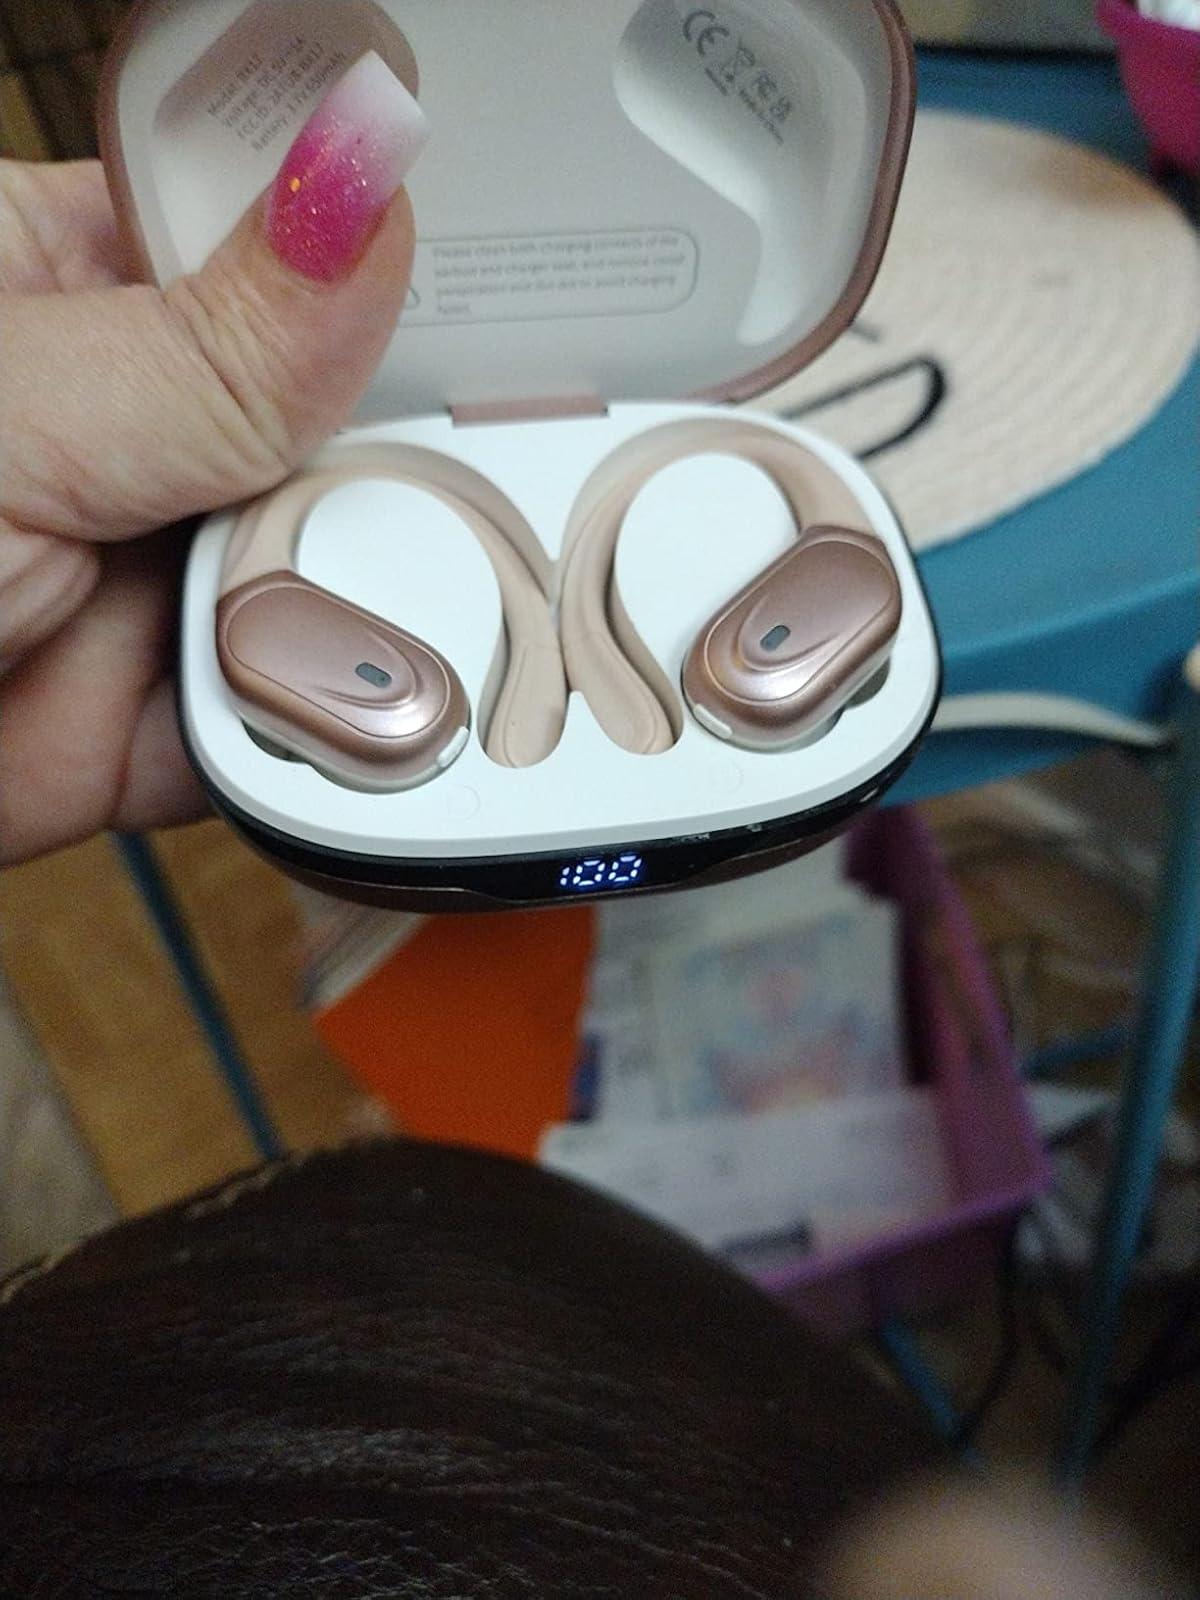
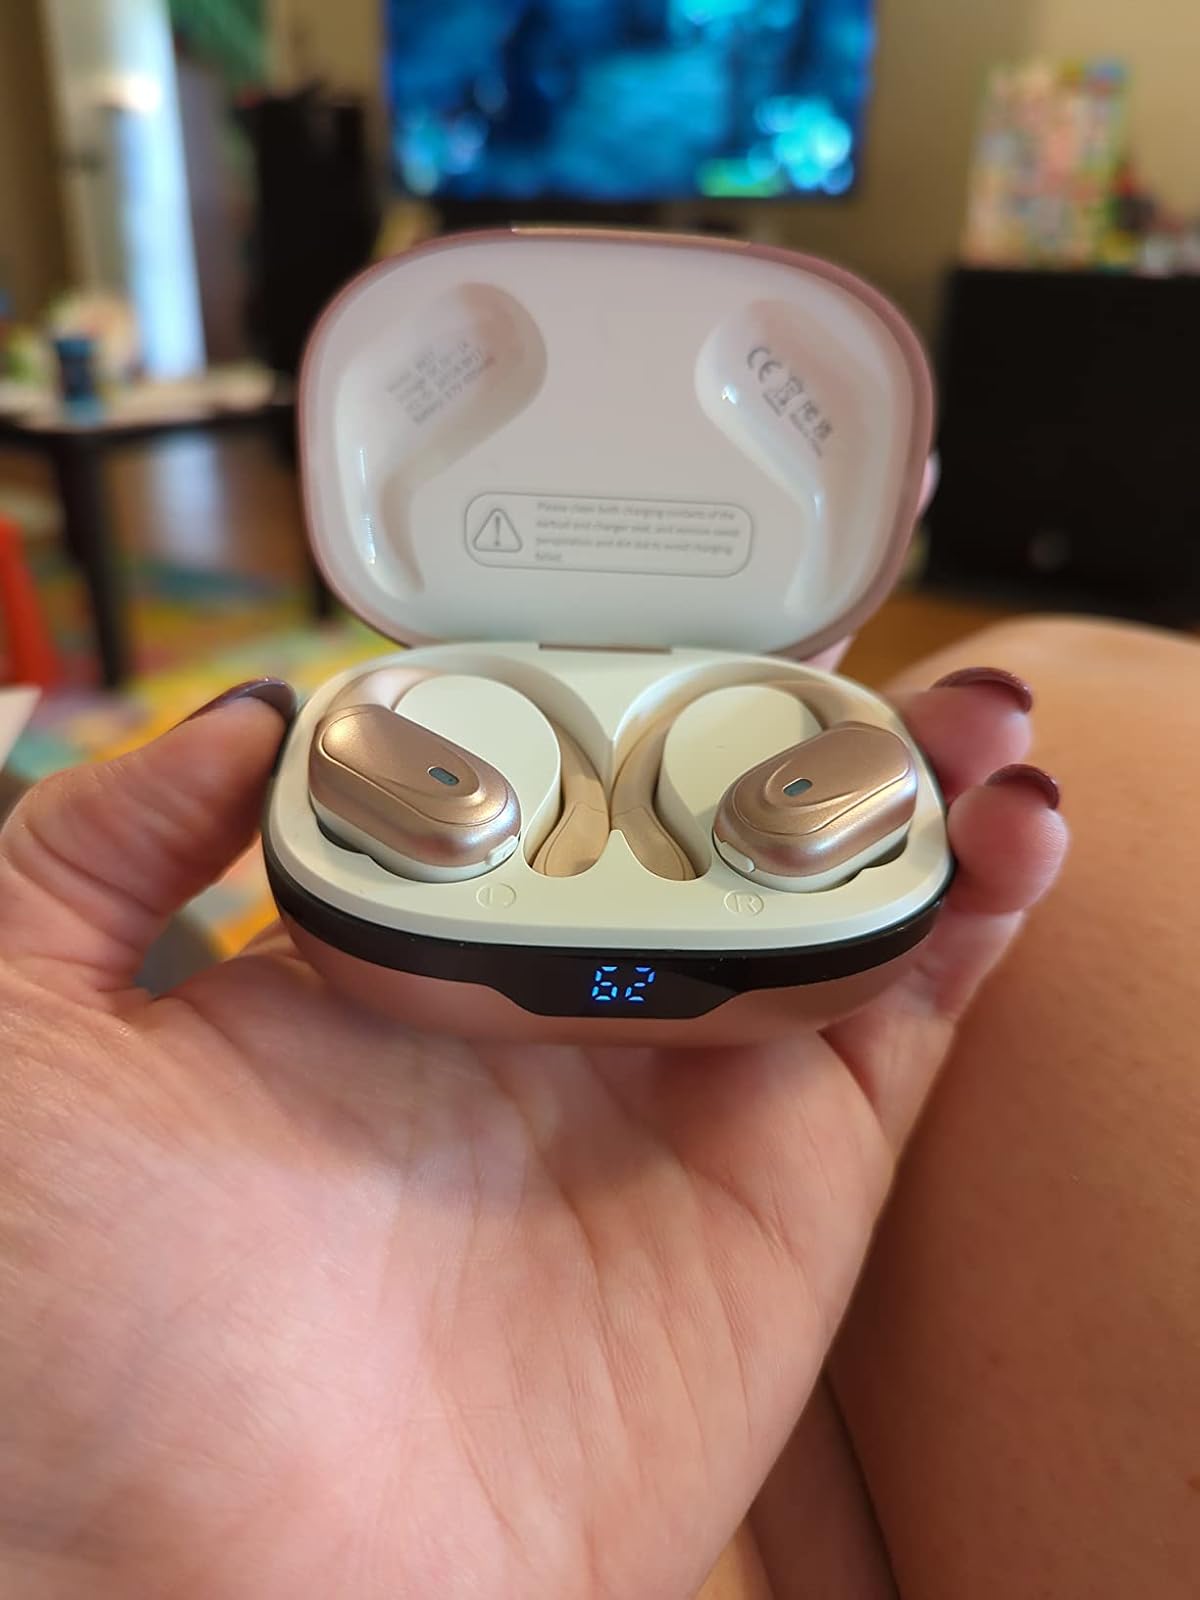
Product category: earbuds
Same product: yes